São Paulo Revolt of 1924

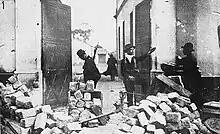

By this time morale in the rebel leadership was at an all-time low. General Isidoro, noting the troops' exhaustion and fearing mass desertions, wanted to withdraw the entire revolutionary army to Jundiaí. Miguel Costa insisted on continuing the fight in the urban terrain to which the troops were accustomed. Isidoro ordered the withdrawal for the morning of 9 July, but Miguel Costa spent the night organizing the defenses. He wrote a letter to the governor, taking full responsibility for the uprising and asking for amnesty in exchange for his surrender. If his conditions were not accepted, he would fight to the end. But there was no one to receive the letter; on the morning of the 9th, the government's palace was empty. Its ruins soon filled with curious folk.